Sturgeon

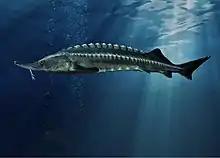
The beluga sturgeon ("Huso huso") is one of the largest sturgeon species

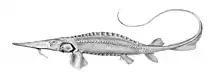
The Syr Darya sturgeon ("Pseudoscaphirhynchus fedtschenkoi") is likely extinct

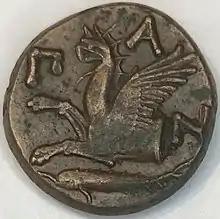
Sturgeon depicted on an ancient Greek Tetrachalkon (bronze coin) from Panticapaeum on the Crimean peninsula (Black Sea), 310–304 B.C.

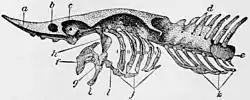
Sturgeon skull – a, Rostrum; b, nasal capsule; c eye-socket; d, foramina for spinal nerves; e, notochord; g, quadrate bone; h, hyomandibular bone; i, mandible; j. basibranchials; k, ribs; l, hyoid bone; I, II, III, IV, V, branchial arches

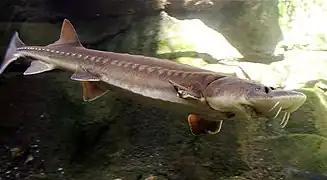
The underside and mouth of a sturgeon

Fossil sturgeons are known from the mid-late Cretaceous onwards. The earliest known sturgeon fossil is of an indeterminate partial skull from the Cenomanian-aged Dunvegan Formation of Alberta, Canada. It was previously assumed that from "Asiacipenser kotelnikovi" from the Late Jurassic of Kazakhstan was the earliest sturgeon, but these remains are non-diagnostic and it is unlikely that it represents a member of the family. They become particularly diverse during the Late Cretaceous of North America, where multiple different genera are known.